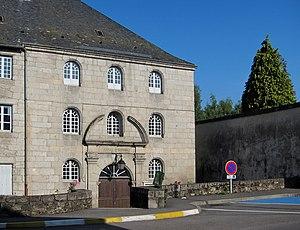
Le tribunal d'instance à Ussel (Corrèze).